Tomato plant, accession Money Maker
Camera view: vertical (180 deg); turntable rotation: 0 degrees
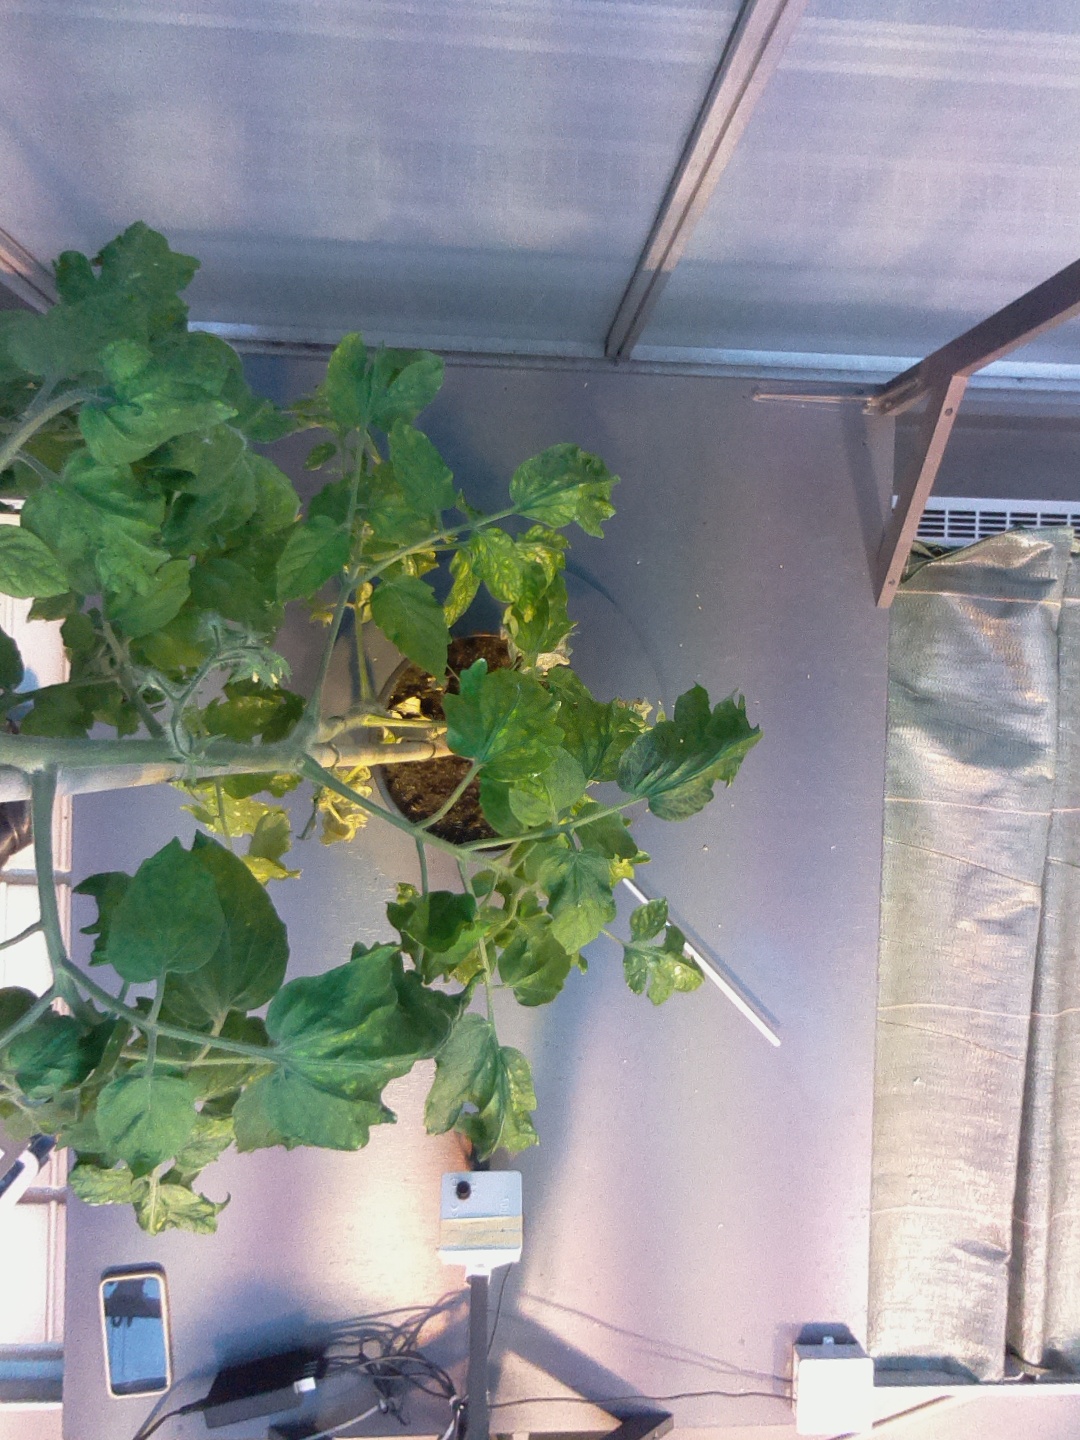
BBCH growth stage 70: Fruits at the main stem or branches visibles